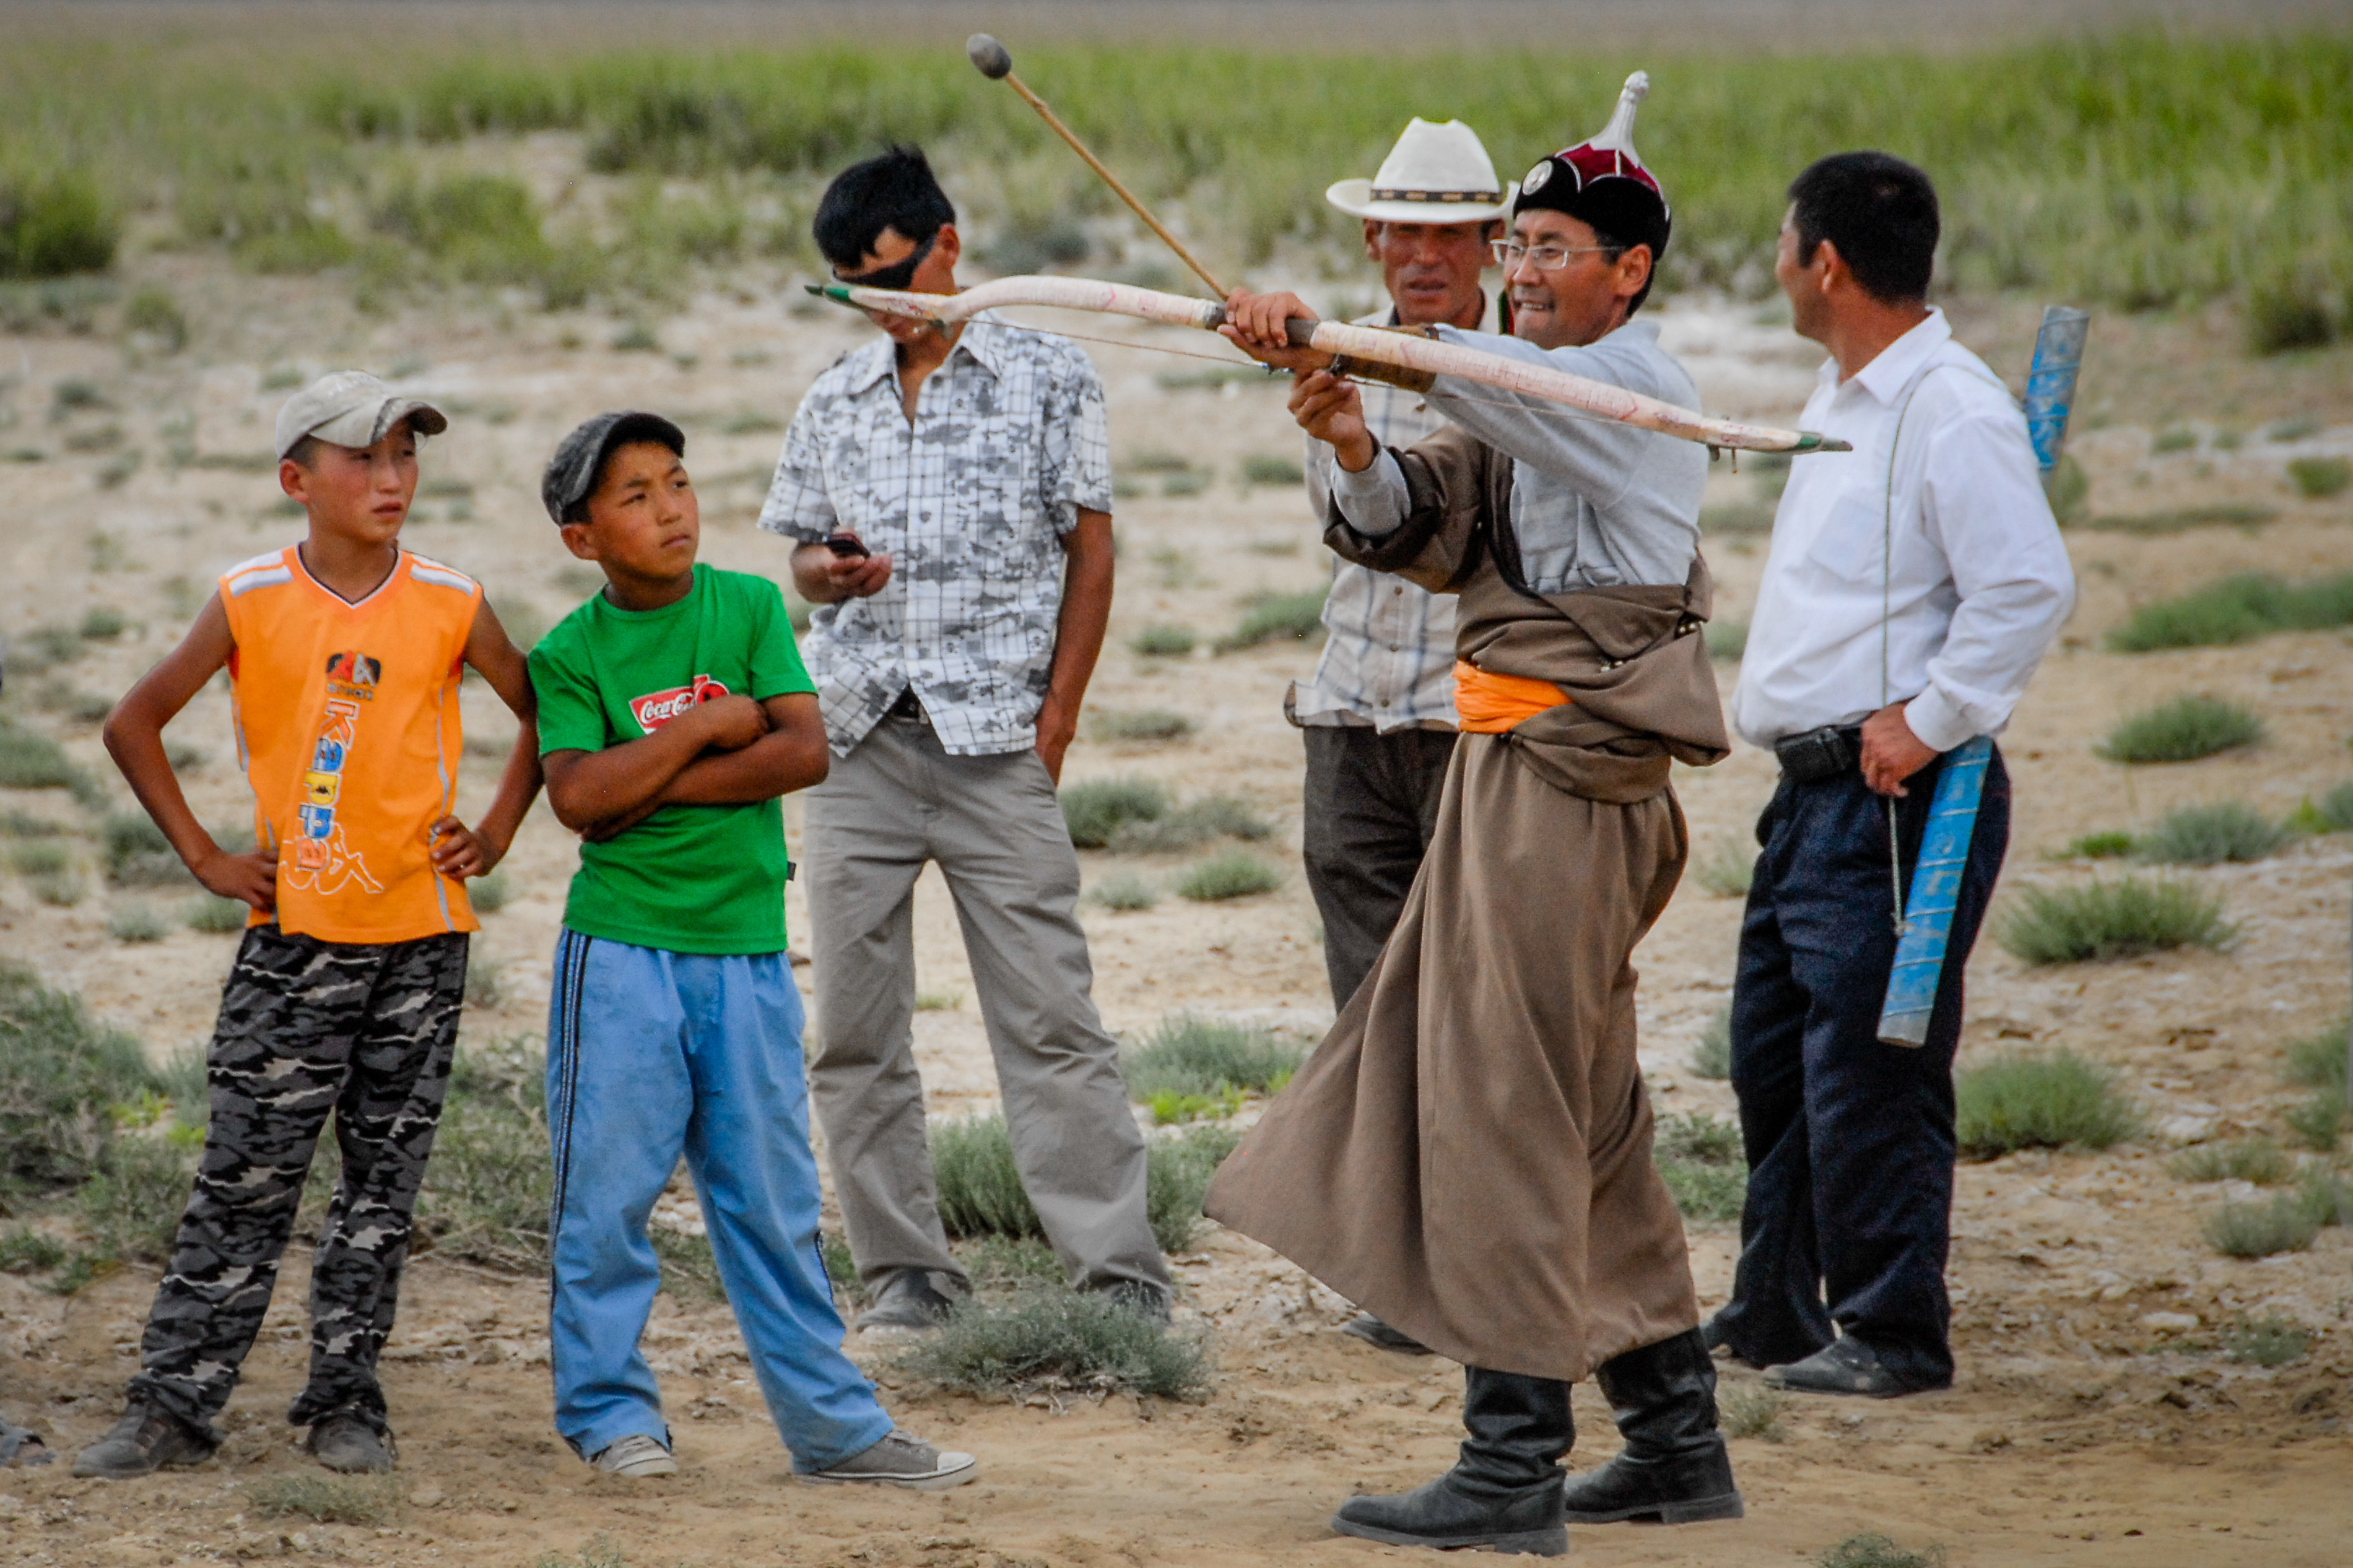
outdoor, people, arrow, sports, bow, mongolia, archery, archer, mongolei, naadam, khovd, mn, chowdaimag, troop